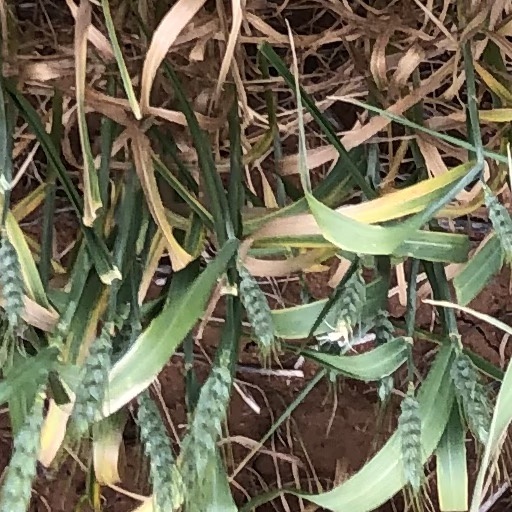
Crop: wheat